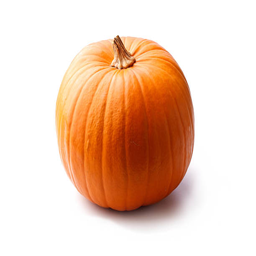
small round orange pumpkin isolated on a white background